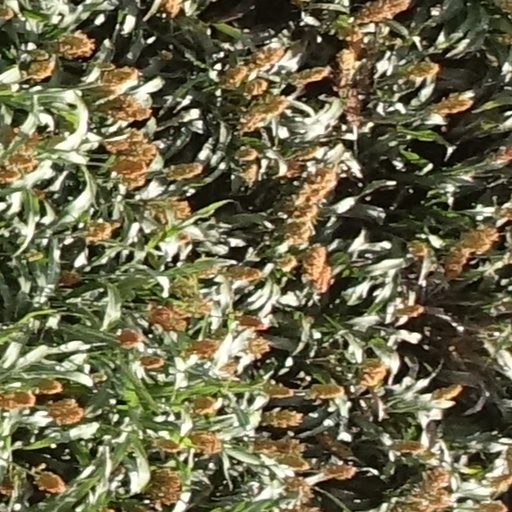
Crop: sorghum